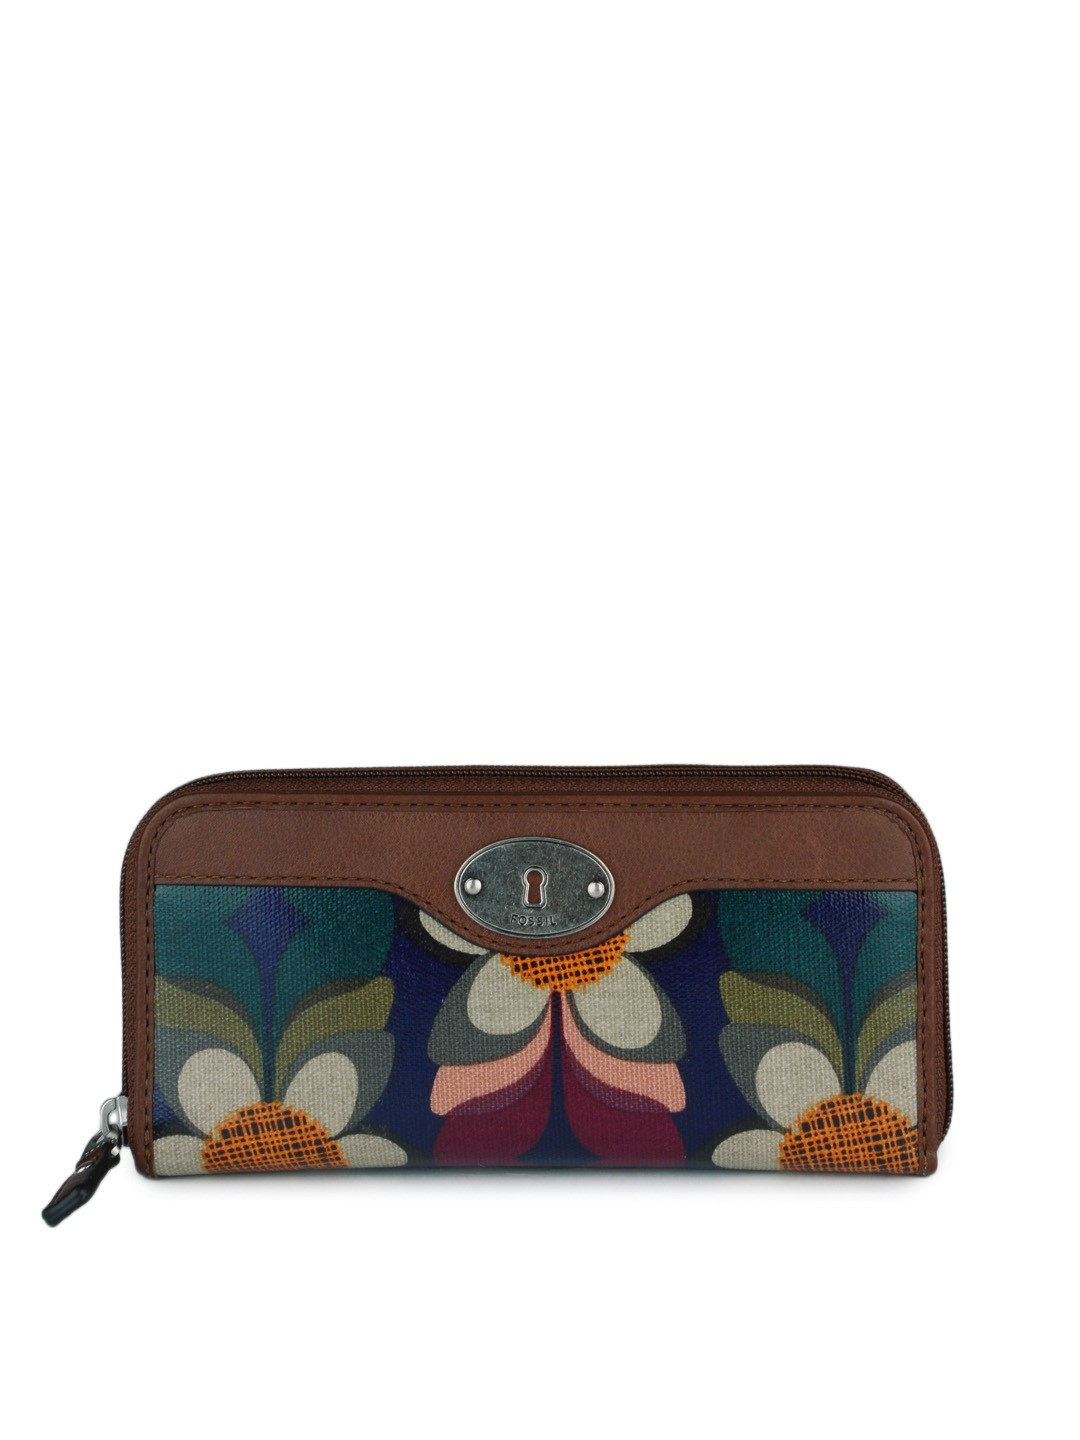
Fossil Women Multicoloured Wallet
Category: Accessories / Wallets / Wallets
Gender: Women
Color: Purple
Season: Winter 2016
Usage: Casual